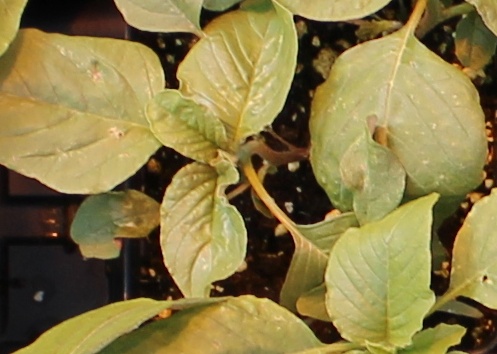
Label: Redroot Pigweed